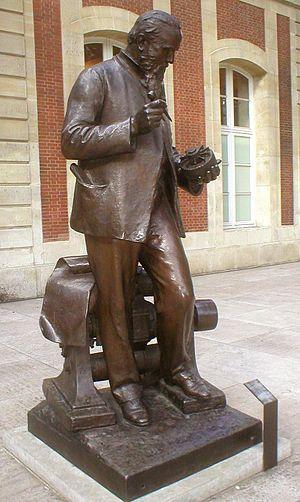
Statue en bronze de Zénobe Gramme, ingénieur belge, par Mathurin Moreau (Français, 1822-1912). H. 2.2 mètres. Cour du Musée des Arts et Métiers, Paris.
Par histoire de la Wallonie, on entend ici l'histoire des territoires relevant de la Région Wallonne telle que définie par la Constitution belge.